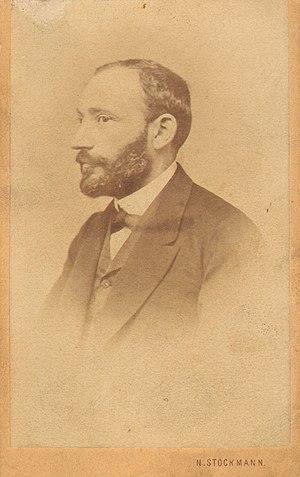
Nikola Krstić, né en 1829 et mort en 1902, est un historien et avocat serbe, docteur en droit et philosophie, professeur au lycée de Belgrade, membre et président de la Cour de cassation et conseiller d'État.